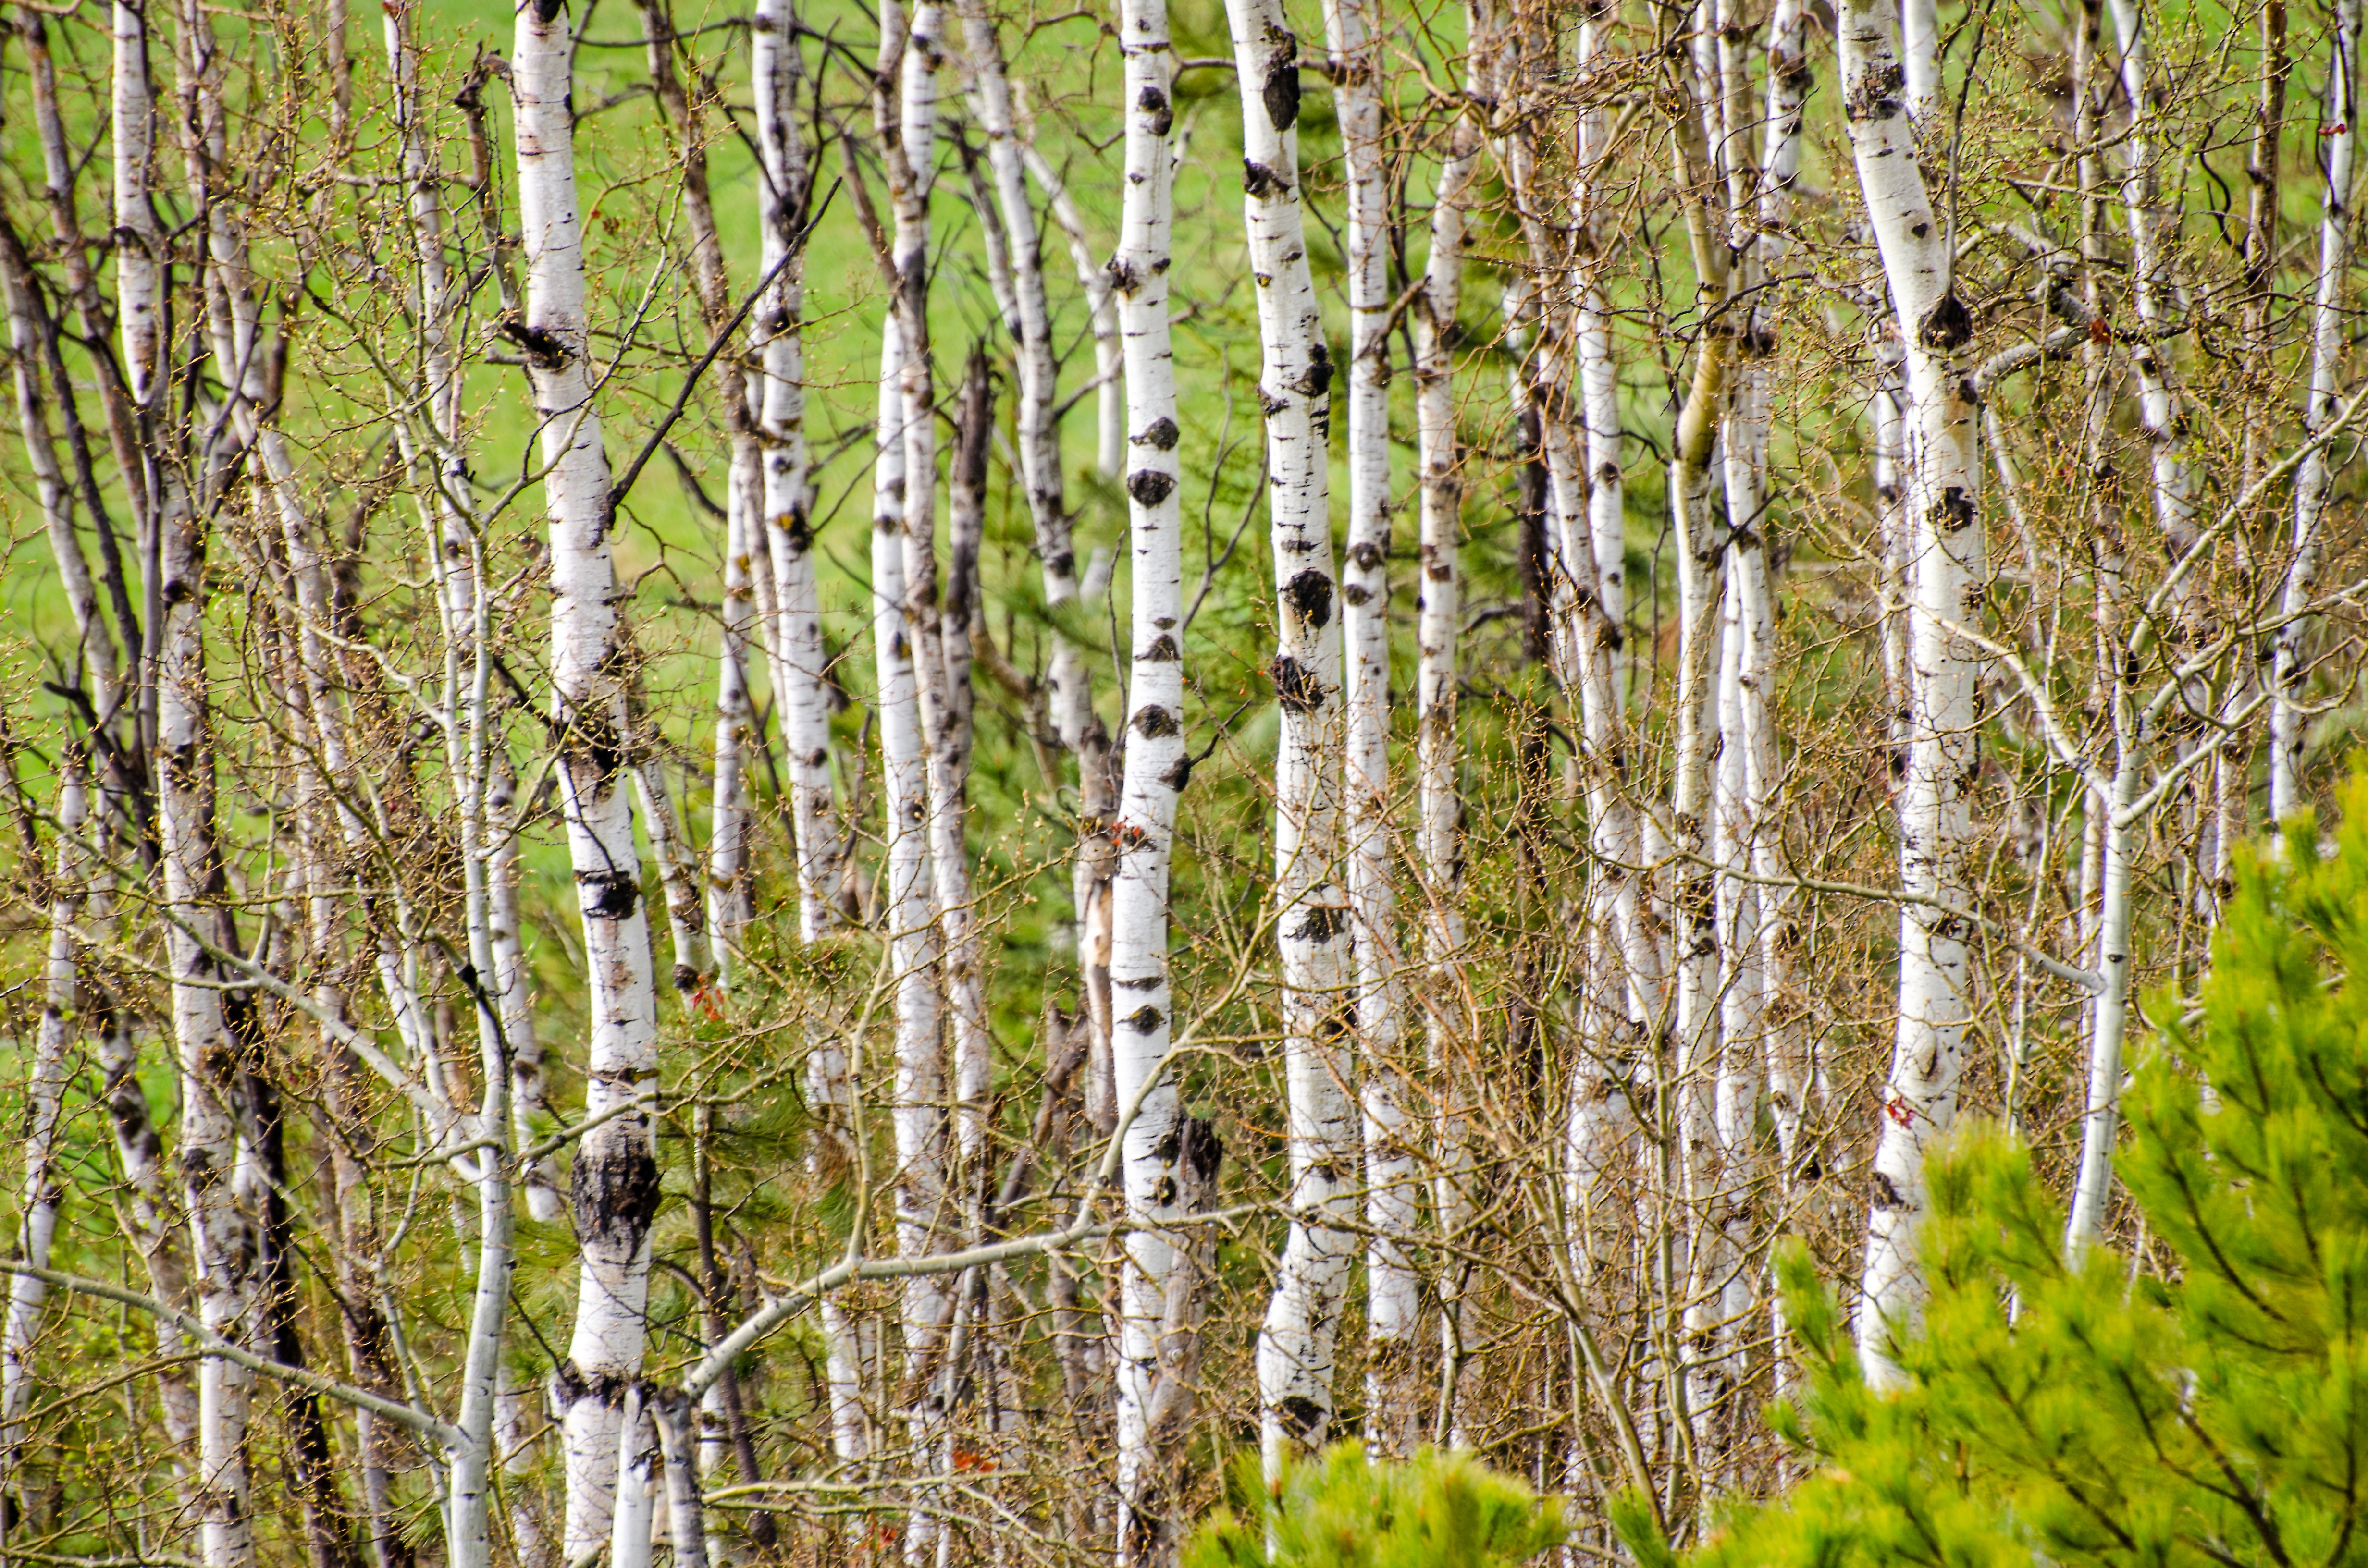
landscape, tree, nature, forest, outdoor, branch, mountain, plant, texture, leaf, flower, trunk, foliage, green, tranquil, scenic, birch, natural, scenery, colorful, yellow, background, bright, deciduous, grove, scene, woodland, habitat, aspen, ecosystem, flowering plant, beautiful landscape, forest landscape, aspen trees, natural environment, plant stem, woody plant, temperate broadleaf and mixed forest, land plant, tree grove